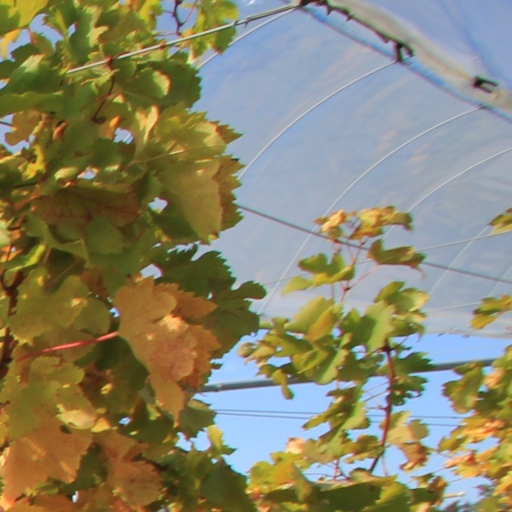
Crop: grape